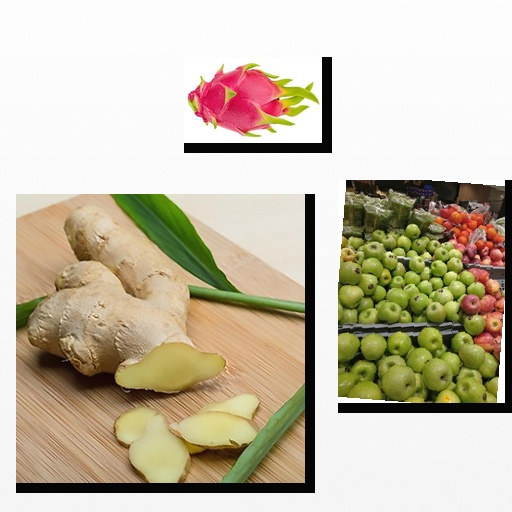
Food items: dragon_fruit, ginger, apple